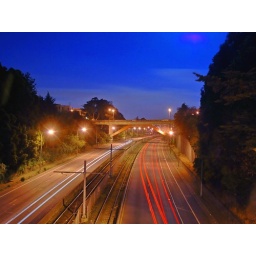
from the highland park street bridge over san jose ave. - san francisco, california